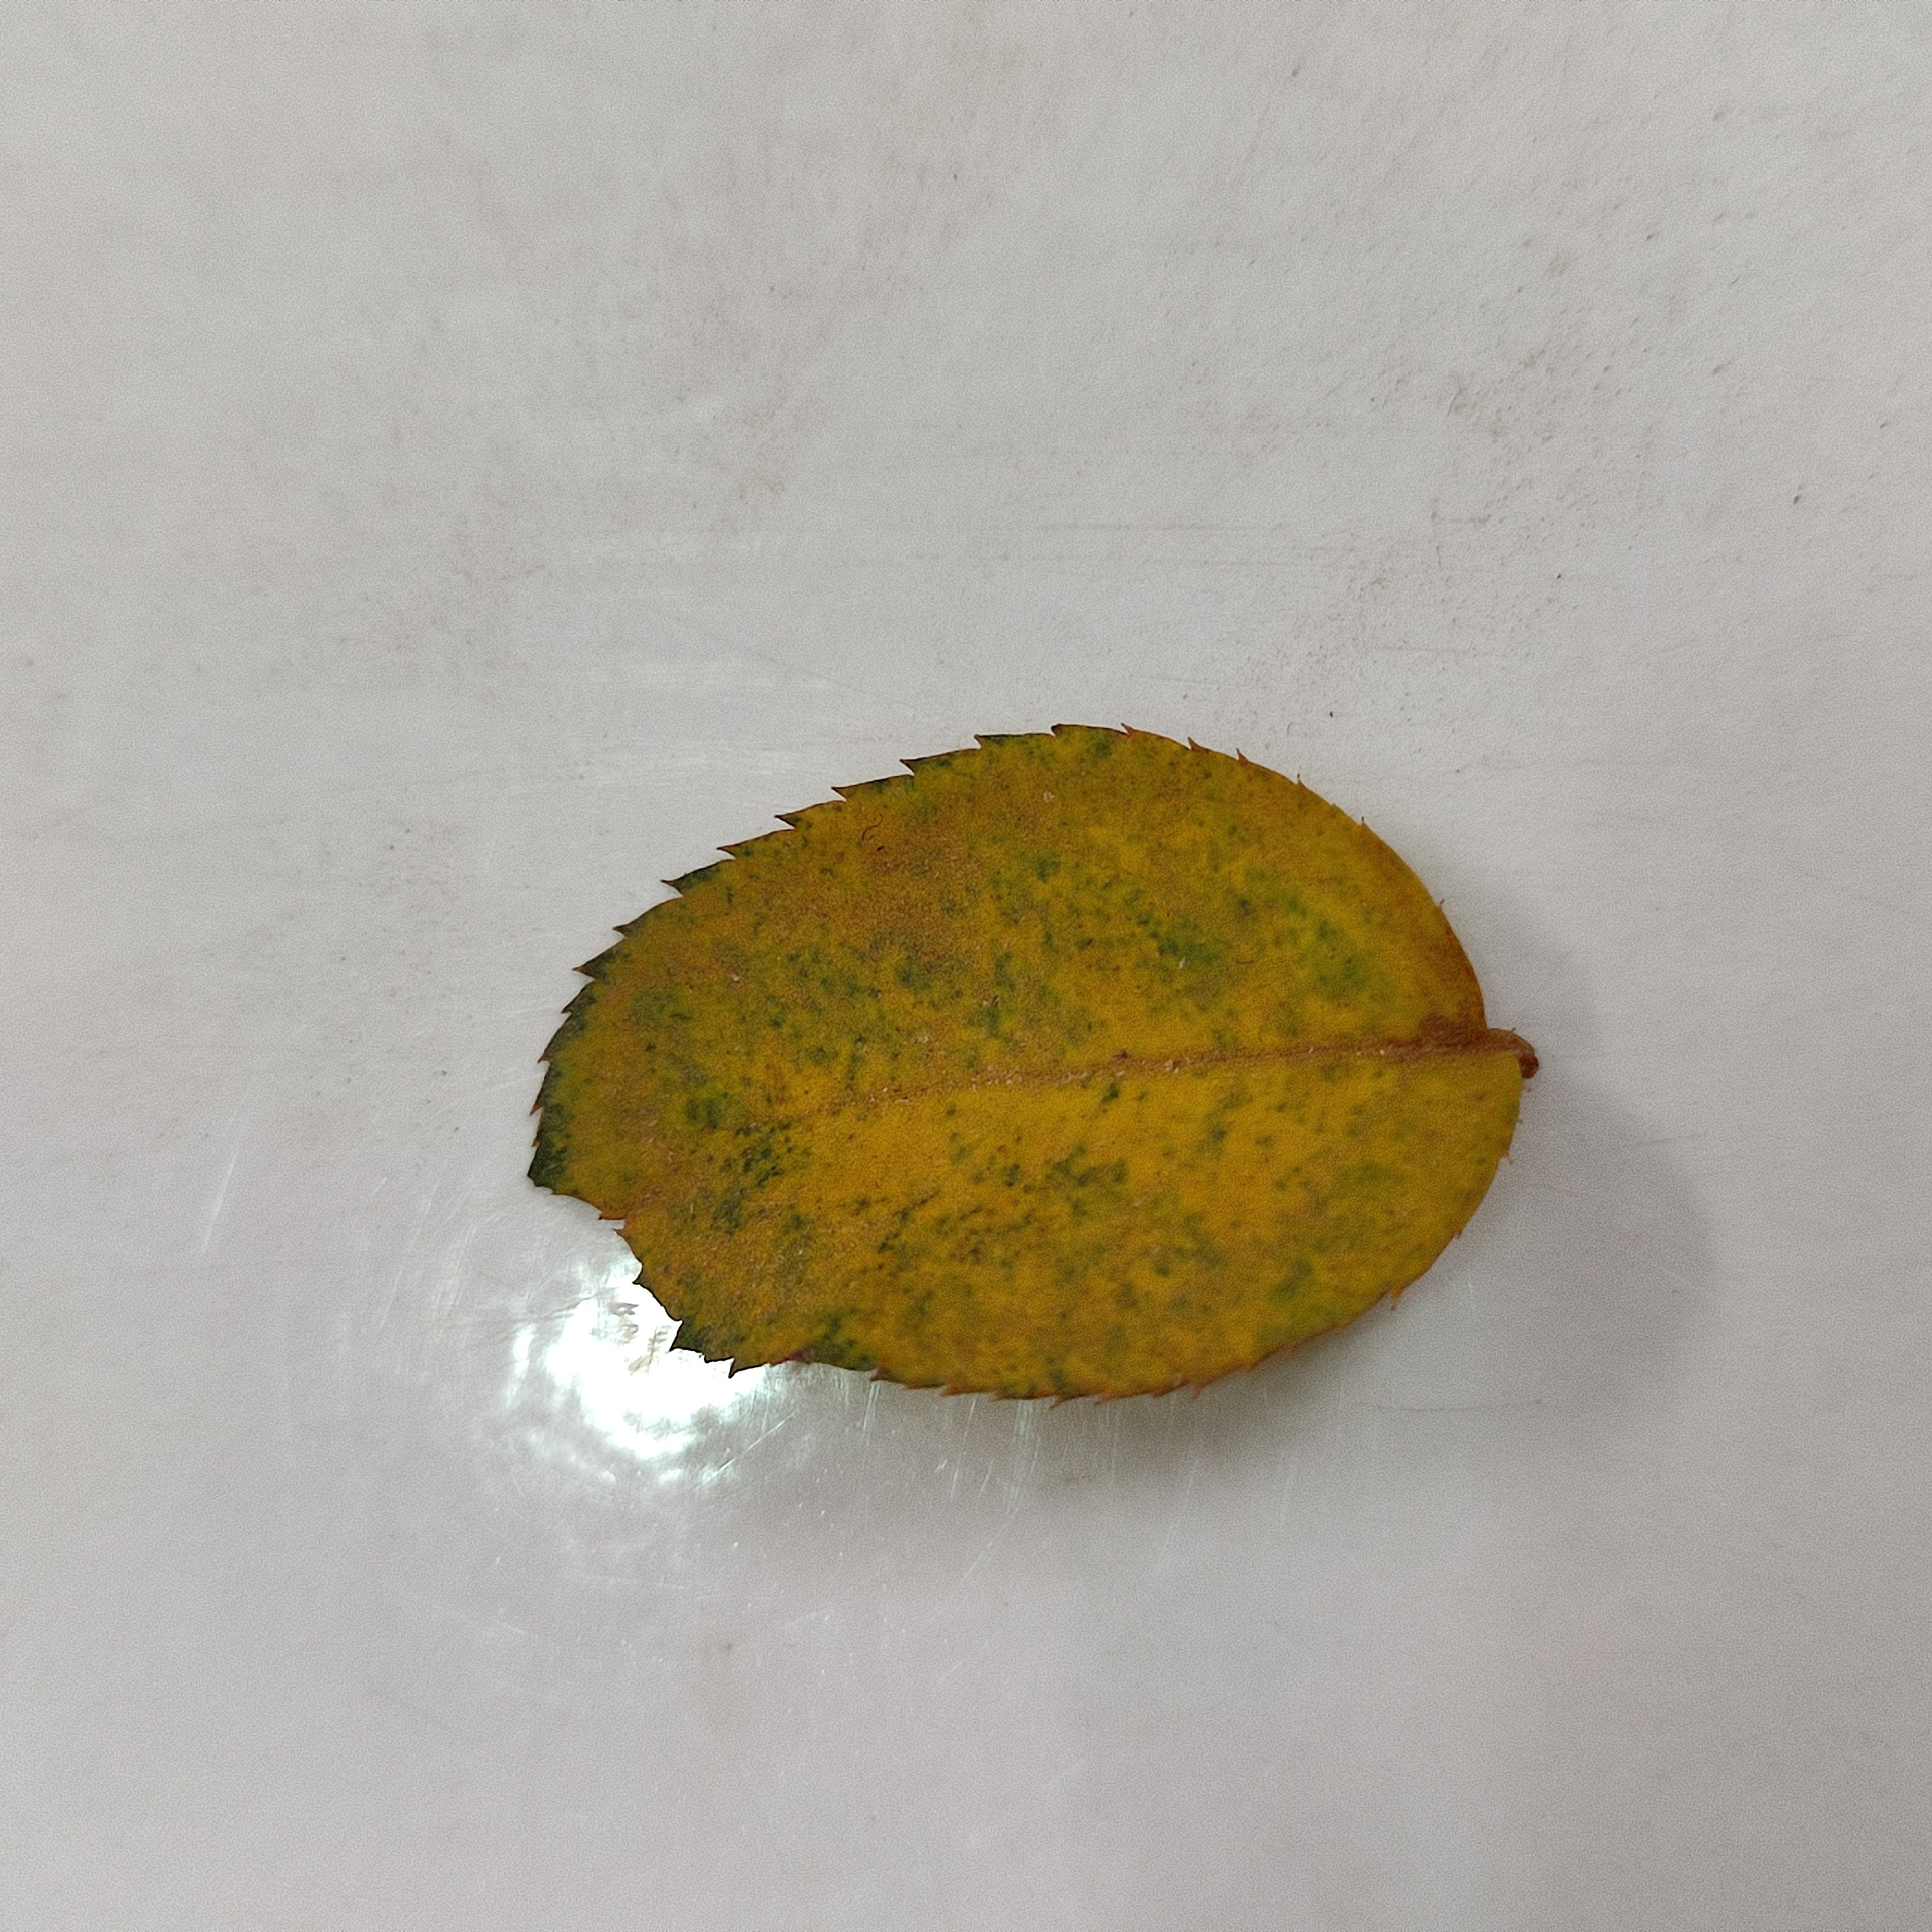
Label: Yellow Mosaic Virus